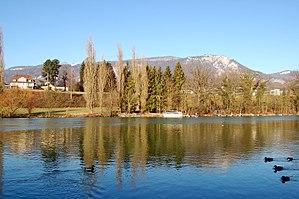
Feldbrunnen-St. Niklaus est une commune suisse du canton de Soleure, située dans le district de Lebern.